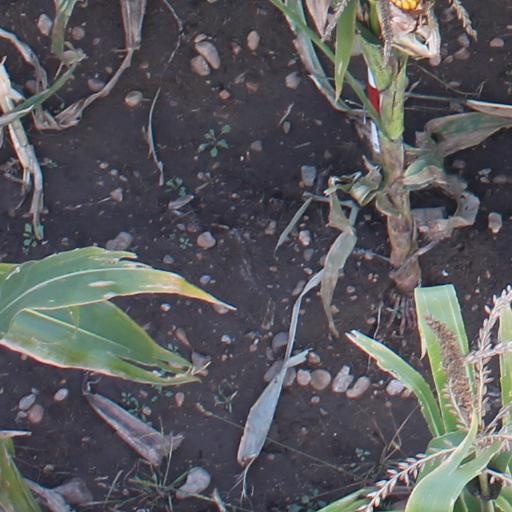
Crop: maize; corn